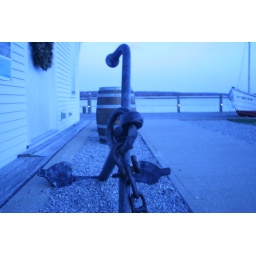
This is an old boat anchor in essex near the connecticut river